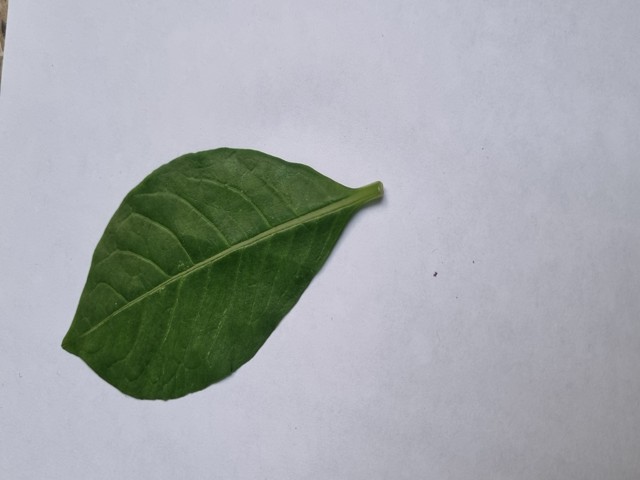
Plant: sarpagandha